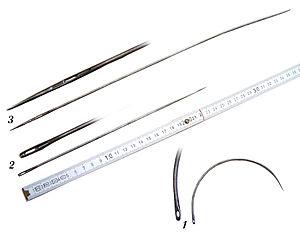
carlet: 1. Carrelet courbe 2. Carrelet droit à une pointe 3. Carrelet droit à une pointe 日本語: 裁縫用の針に比べて長い、木製家具のクッション等の布地部分を縫製する針 1. 曲線の針と糸通し部の拡大, 2. 直線の針と糸通し部の拡大 3. 直線の針と後退している糸通し部とその拡大 (for PNG transparent at 300 px see Image:Carrelets 300px.png Photographer Isabelle Grosjean ZA Date 2001-10-05 License GFDL-self Camera Sony PSC-P92